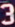
Number: 3